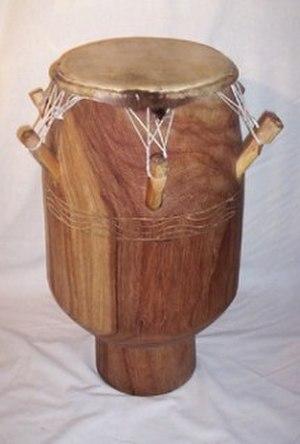
La musique du Togo a de fortes racines basées ancrées dans la musique tribale traditionnelle. La musique tolgolaise est liée aux danses traditionnelles des groupes ethniques dans les rites d'initiation et des cérémonies sociales. Elle a des artistes de renommée internationale, notamment Bella Bellow, Julie Akofa Akoussah, Afia Mala, Itadi Bonney, Wellborn, King Mensah et Jimi Hope.